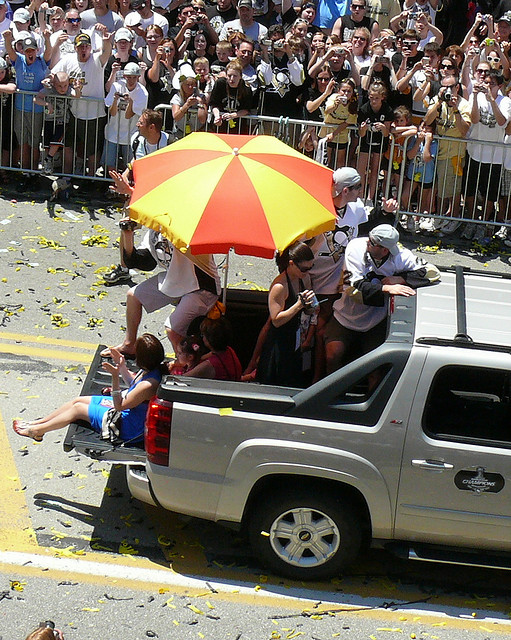
The grey truck is loaded down with people.

A group of people is under an umbrella in the truck.

group of people in back of truck under an umbrella

A truck with an umbrella and some people on it near some spectators.

a number of people in the back of a truck with an umbrella